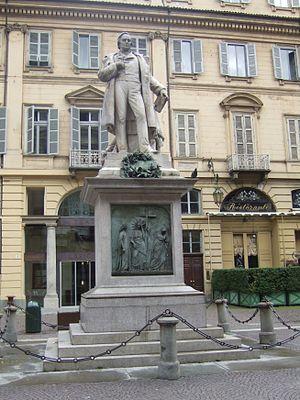
Giovanni Albertoni est un sculpteur italien du XIXᵉ siècle.